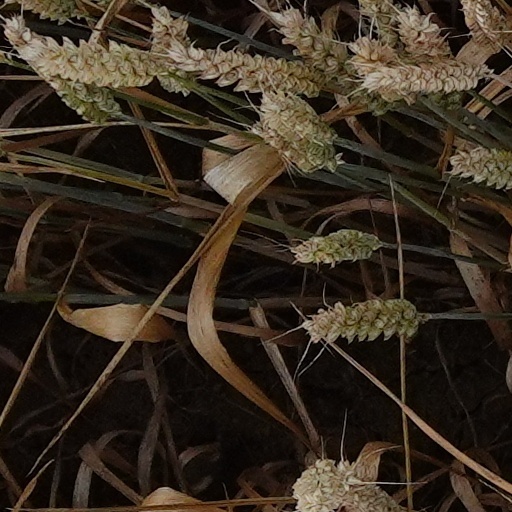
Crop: wheat